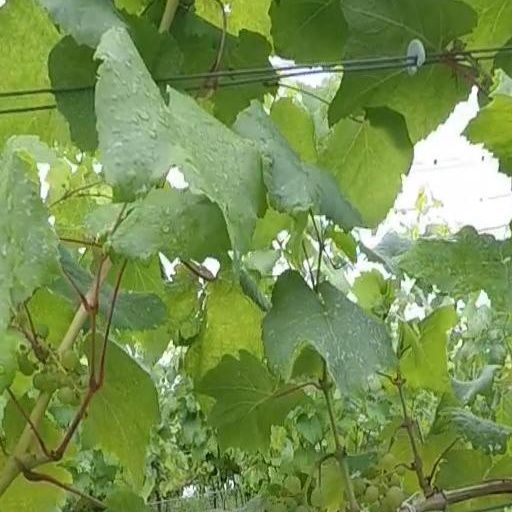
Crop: grape